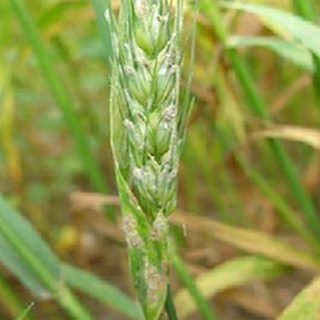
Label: wheat_mildew